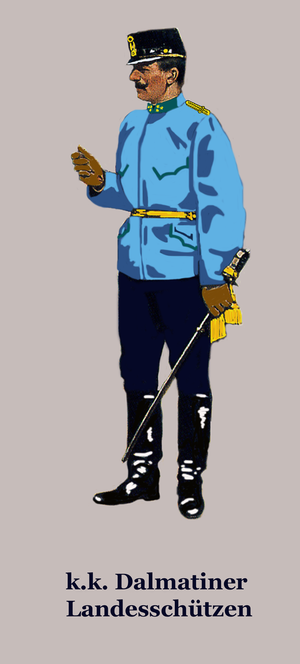
L'Armée territoriale impériale-royale autrichienne, ou Landwehr autrichienne, est l'une des trois composantes de l'armée de terre austro-hongroise qui exista de 1867 à 1918, date de la chute de l'empire.